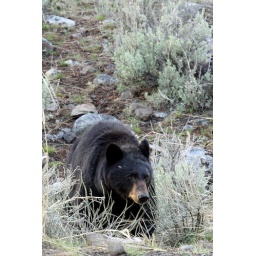
Black bear trying to cross the road near the Yellowstone picnic area.